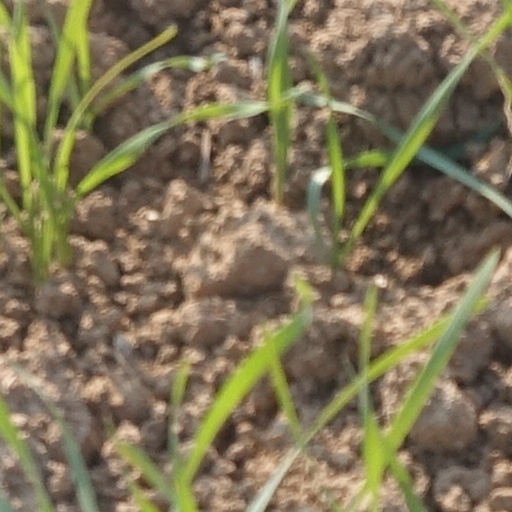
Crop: wheat